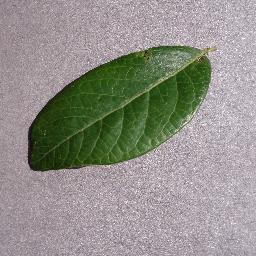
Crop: blueberry
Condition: healthy